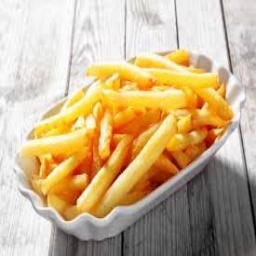
Label: french_fries